Normal school

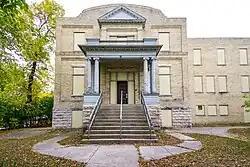
St. Boniface Normal School, designed by Henry Sandham Griffith in 1902

Central Normal School was founded in 1882 in Winnipeg. In 1905–06 a new building was constructed at 442 William Avenue. It was one of six Normal Schools in Manitoba, along with Brandon Normal School (1129 Queens Street, Brandon), Dauphin, Manitou, Portage la Prairie, and St. Boniface. Central Normal School moved to a facility in southwest Winnipeg in 1947. In the autumn of 1958, it was renamed the Manitoba Teachers' College. It was moved to the University of Manitoba in 1965, becoming its Faculty of Education.